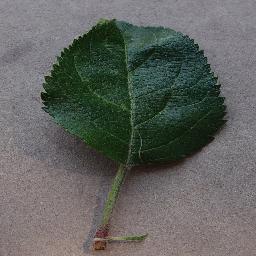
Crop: apple
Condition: healthy